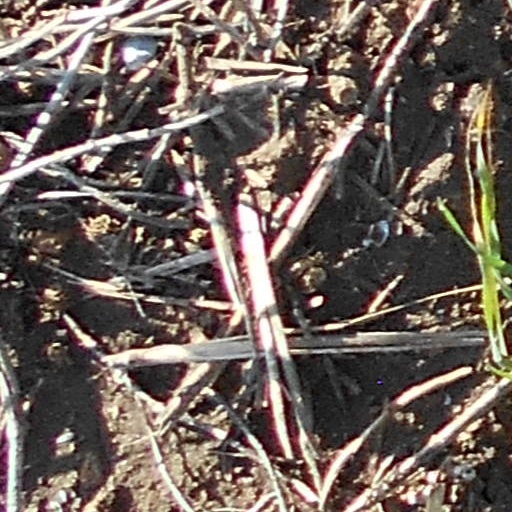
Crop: wheat